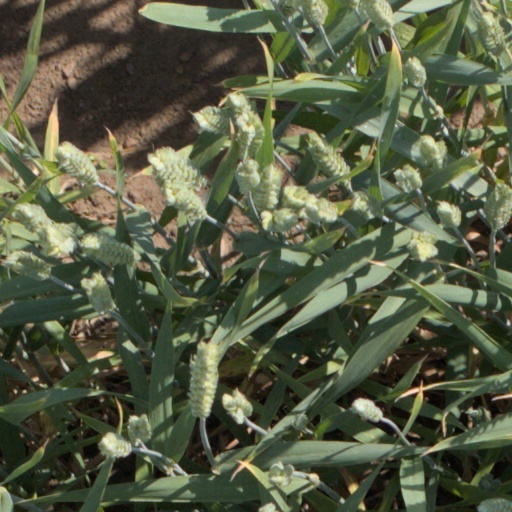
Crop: wheat